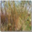
Label: willow_tree